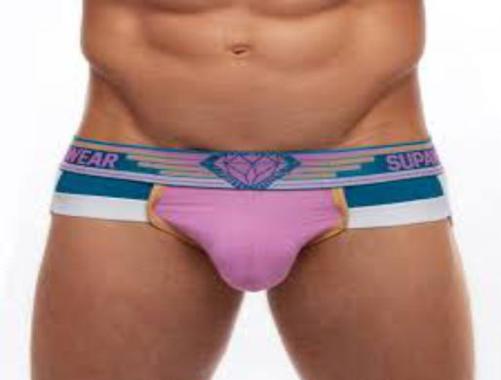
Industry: Clothes